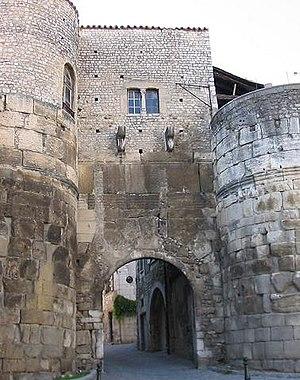
Ville de Die, Porte Saint Marcel
Cet article recense les monuments historiques de la Drôme, en France.
Die est une commune française, sous-préfecture du département de la Drôme en région Auvergne-Rhône-Alpes. Ses habitants sont appelés les Diois et Dioises.